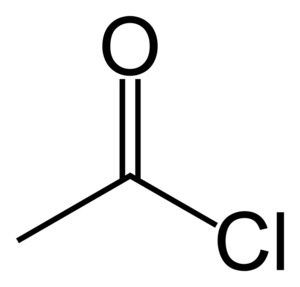
En chimie organique, un chlorure d'acyle est un composé organique comportant un groupe fonctionnel -CO-Cl, leur formule générale étant usuellement noté RCOCl, R étant une chaîne latérale. On les considère en général comme des dérivés réactifs des acides carboxyliques. Ils sont l'un des plus importants sous-groupes des halogénures d'acyle.